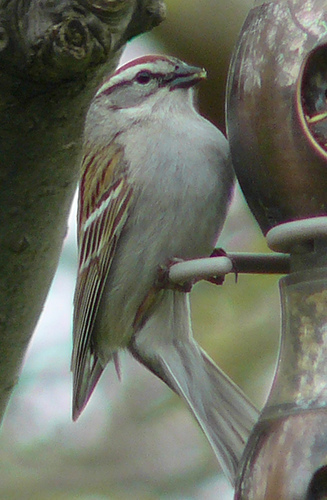
a white bird with vivid red and yellow striations along its wing and tail-feather.
this is a bird with a white belly, brown wing and brown stripes on its head.
the bird has grey throat, breast, belly and abdomen while it's coverts are in brown, white and light brown.
this bird is white with brown on its wings and has a very short beak.
the birds has a grey throat, breast, belly and abdomen with brown coverts.
this small sort beaked gray bird features red stripes on the head and brown. red and white feathers on the birds multi-colored wings.
this bird has a grey belly, a brown wing and a brown eyebrow.
a small bird with a pointy black beak and a white breast.
this is a small gray bird with light brown wings with white wingbars.
this small bird has red and white stripes on its' crown.
Species: Chipping Sparrow